Bee

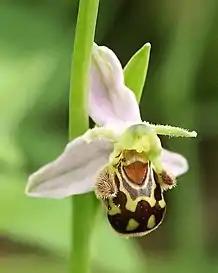
Bee orchid lures male bees to attempt to mate with the flower's lip, which resembles a bee perched on a pink flower.

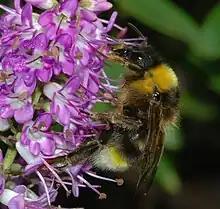
"Bombus vestalis", a brood parasite of the bumblebee "Bombus terrestris"

Many bees are aposematically colored, typically orange and black, warning of their ability to defend themselves with a powerful sting. As such they are models for Batesian mimicry by non-stinging insects such as bee-flies, robber flies and hoverflies, all of which gain a measure of protection by superficially looking and behaving like bees.